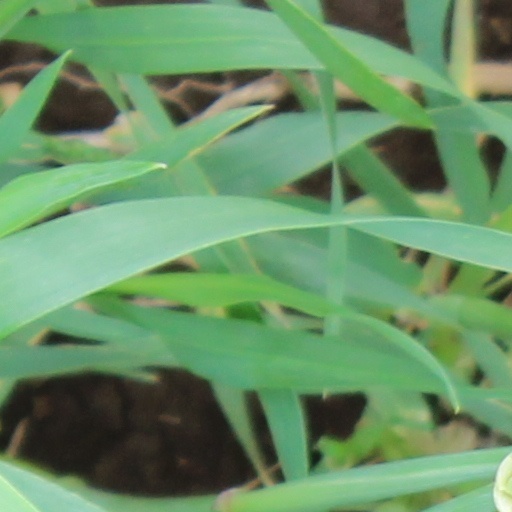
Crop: wheat